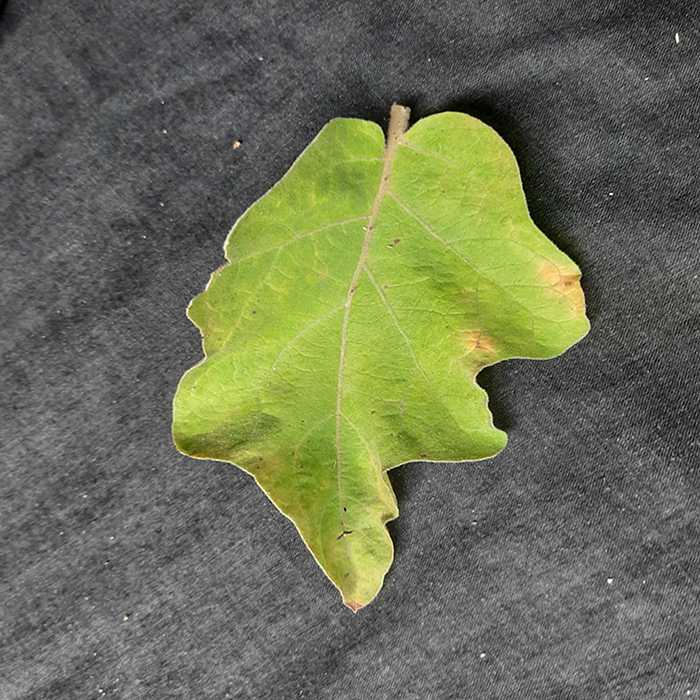
Plant: Eggplant
Label: Eggplant verticillium wilt